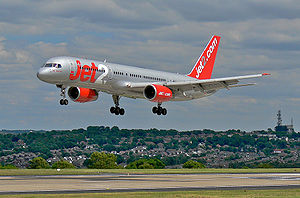
Jet2.com
En Boeing 757-200, der er ved at lande i Leeds Bradford International Airport.
Jet2.com er et britisk lavprisselskab, der fra seks hubs i Storbritannien beflyver over 40 destinationer til Europa, bl.a. til Tyskland, Spanien og Frankrig.. Den primære hub er Leeds Bradford International Airport og de øvrige Manchester Airport, Belfast International Airport, Blackpool International Airport, Edinburgh Airport og Newcastle Airport.